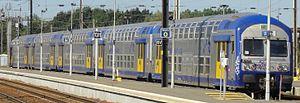
Gare de Lens, Pas-de-Calais, Nord-Pas-de-Calais, France.
Jusqu’à sa fusion avec le réseau TER Picardie le 28 août 2017 pour former le réseau TER Hauts-de-France, le réseau TER Nord-Pas-de-Calais disposait de 15 locomotives électriques BB 22200, 10 voitures omnibus à deux niveaux rénovées, 33 rames automotrices électriques Z 23500, 47 automotrices électriques Z 24500, 16 automotrices électriques Z 55500 et 5 autorails grande capacité diesel X 76500.
Le TER Nord-Pas-de-Calais était le réseau de transport express régional de la région Nord-Pas-de-Calais. Avec 1 430 kilomètres de lignes, soit 115 m de lignes par km², il s'agissait du réseau le plus dense après celui d'Île-de-France.